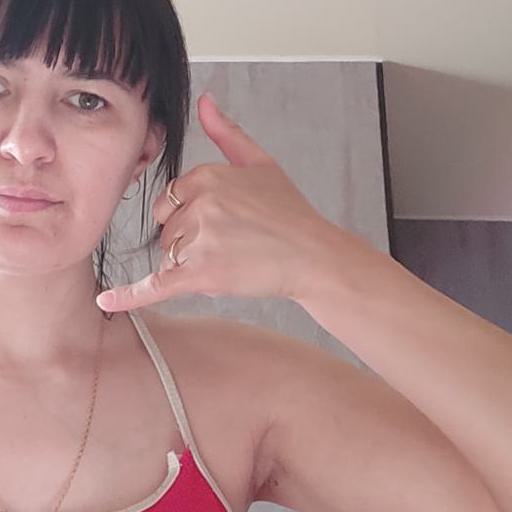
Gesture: call